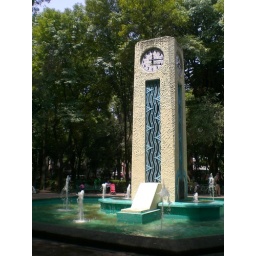
clock tower in parque mexico